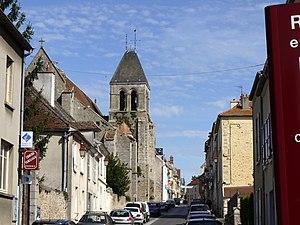
Eglise de Rozay en Brie, Seine et Marne, Ile de France
Rozay-en-Brie est une commune française située dans le département de Seine-et-Marne en région Île-de-France.